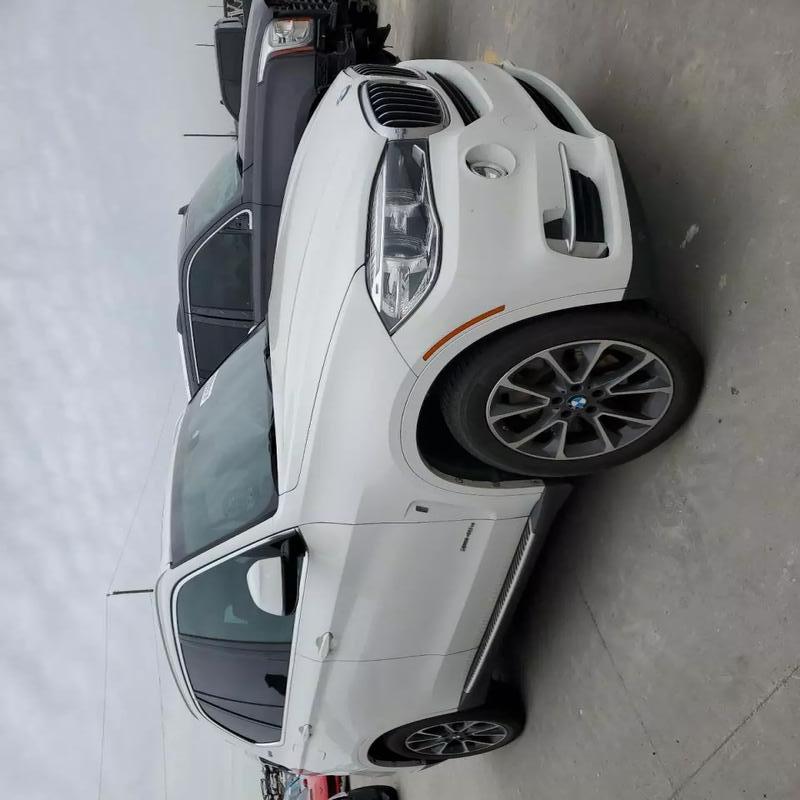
Aucun dommage détecté.
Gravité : aucun